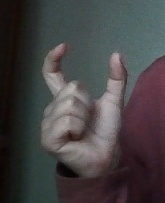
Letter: nun